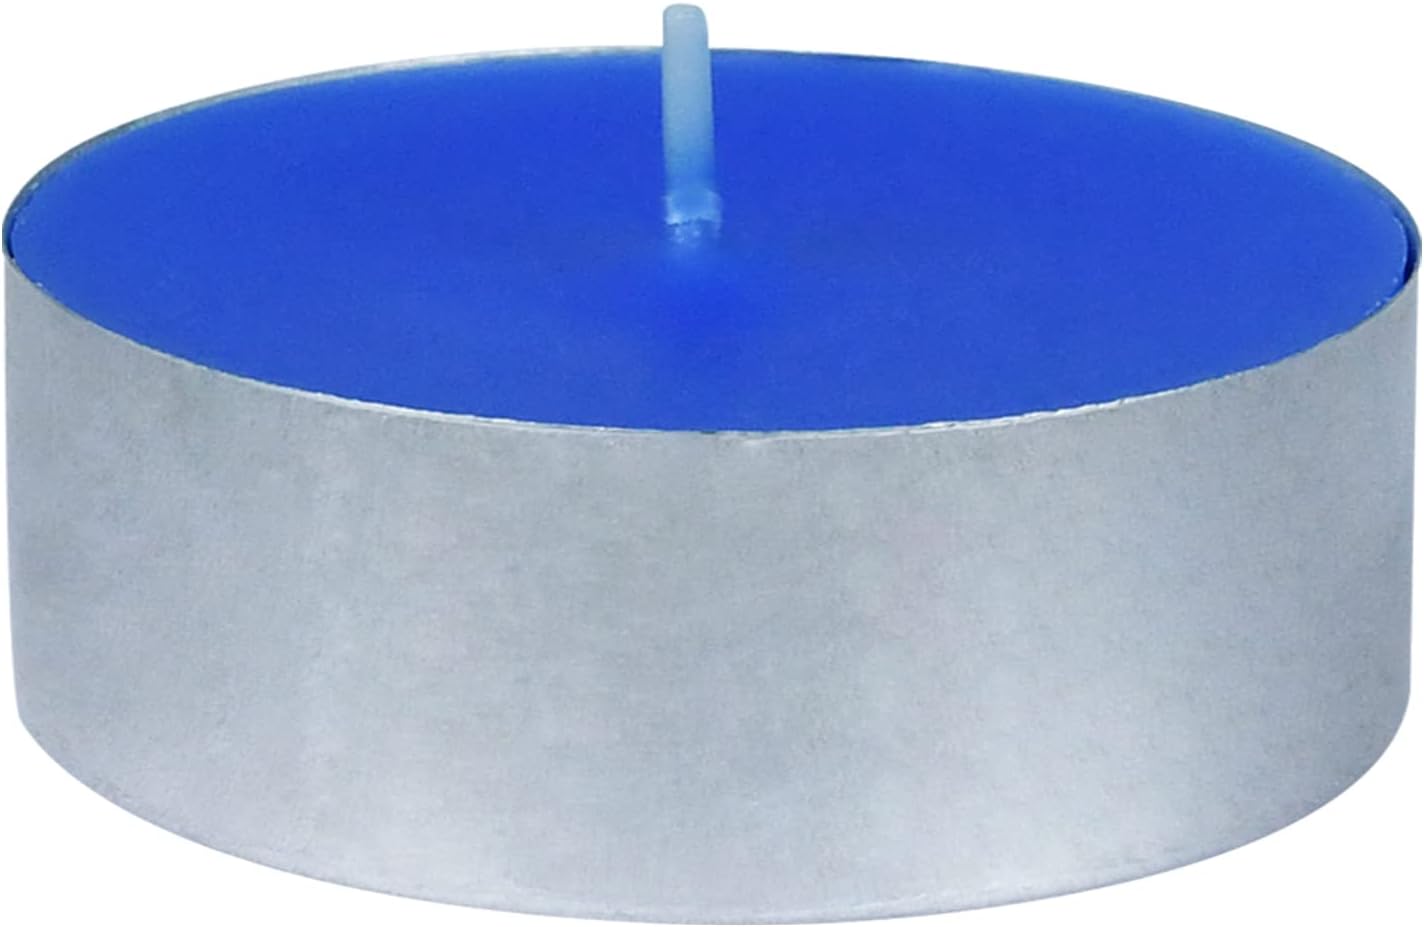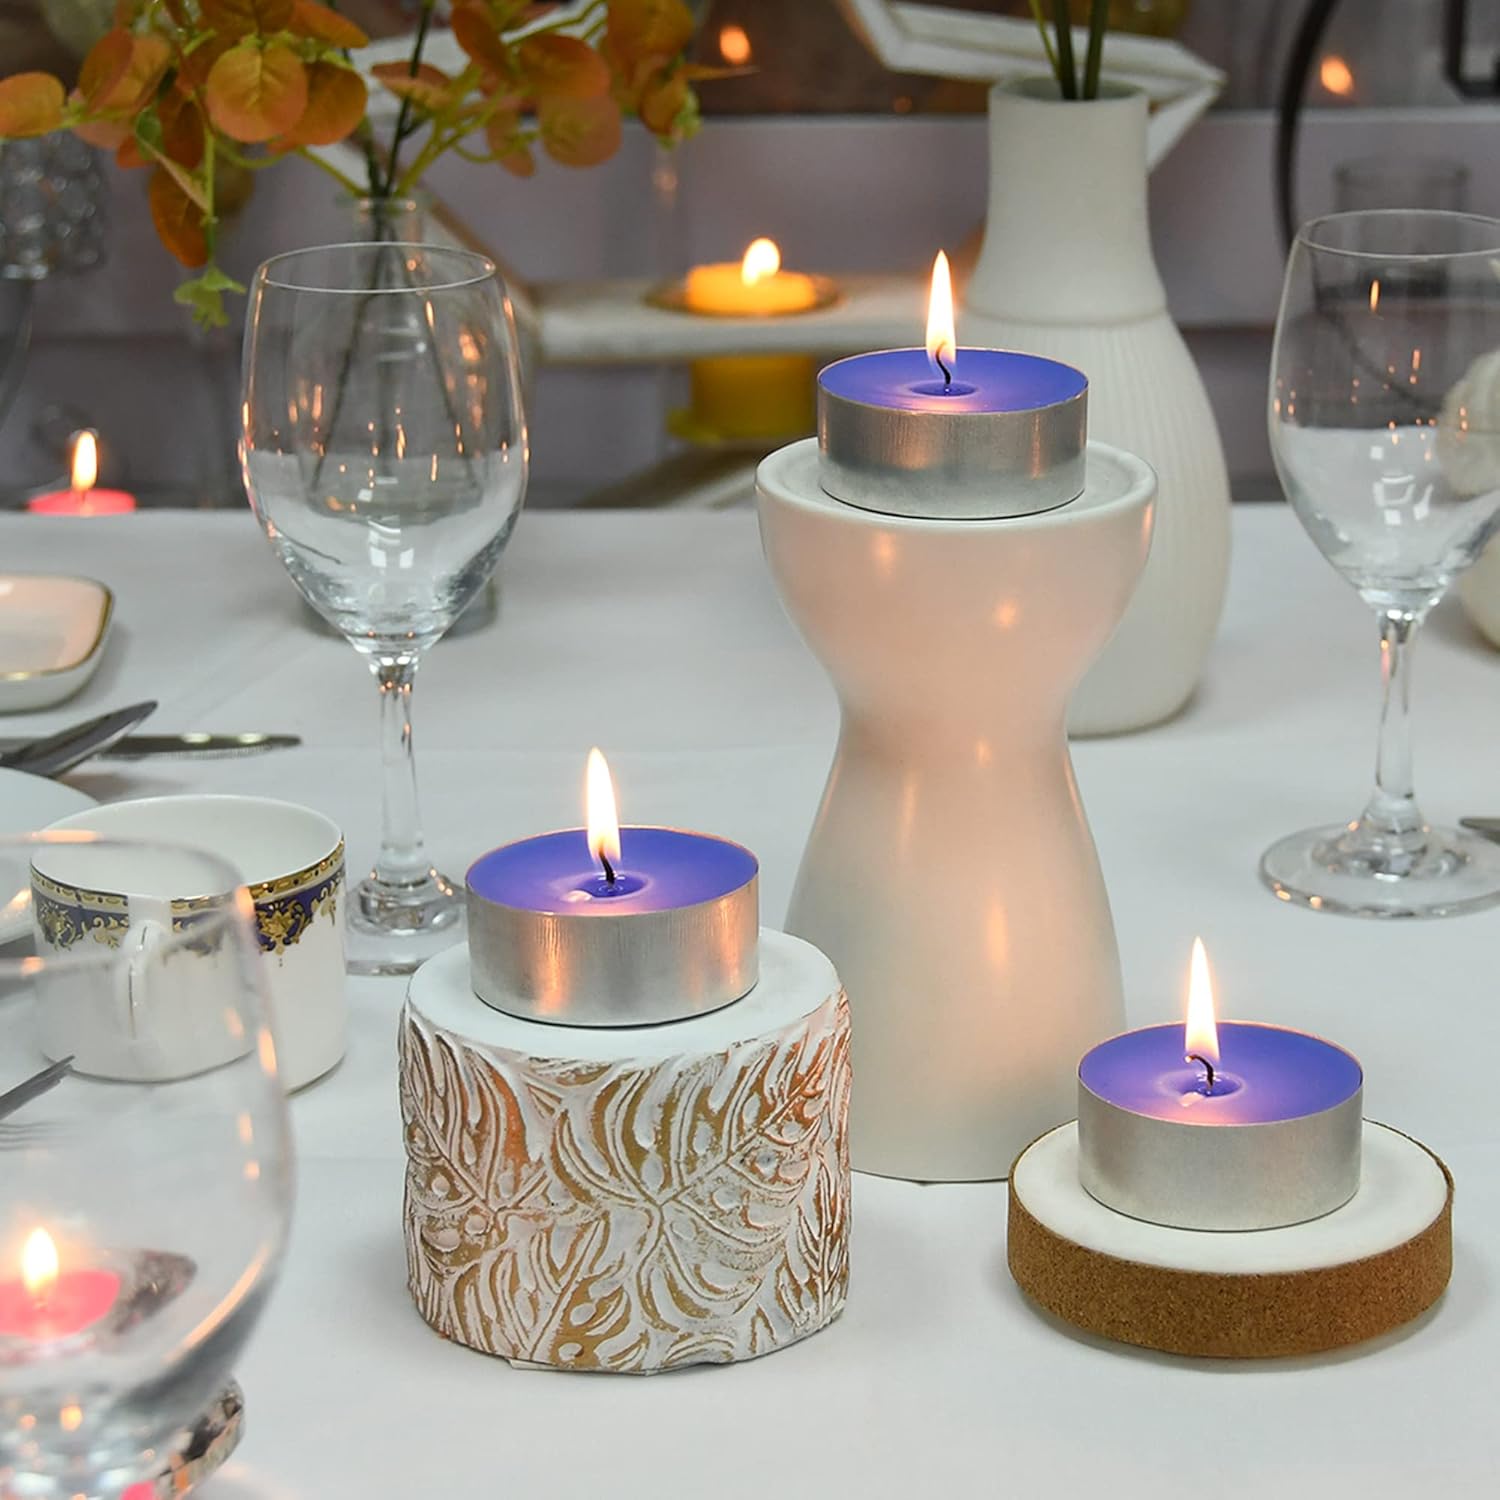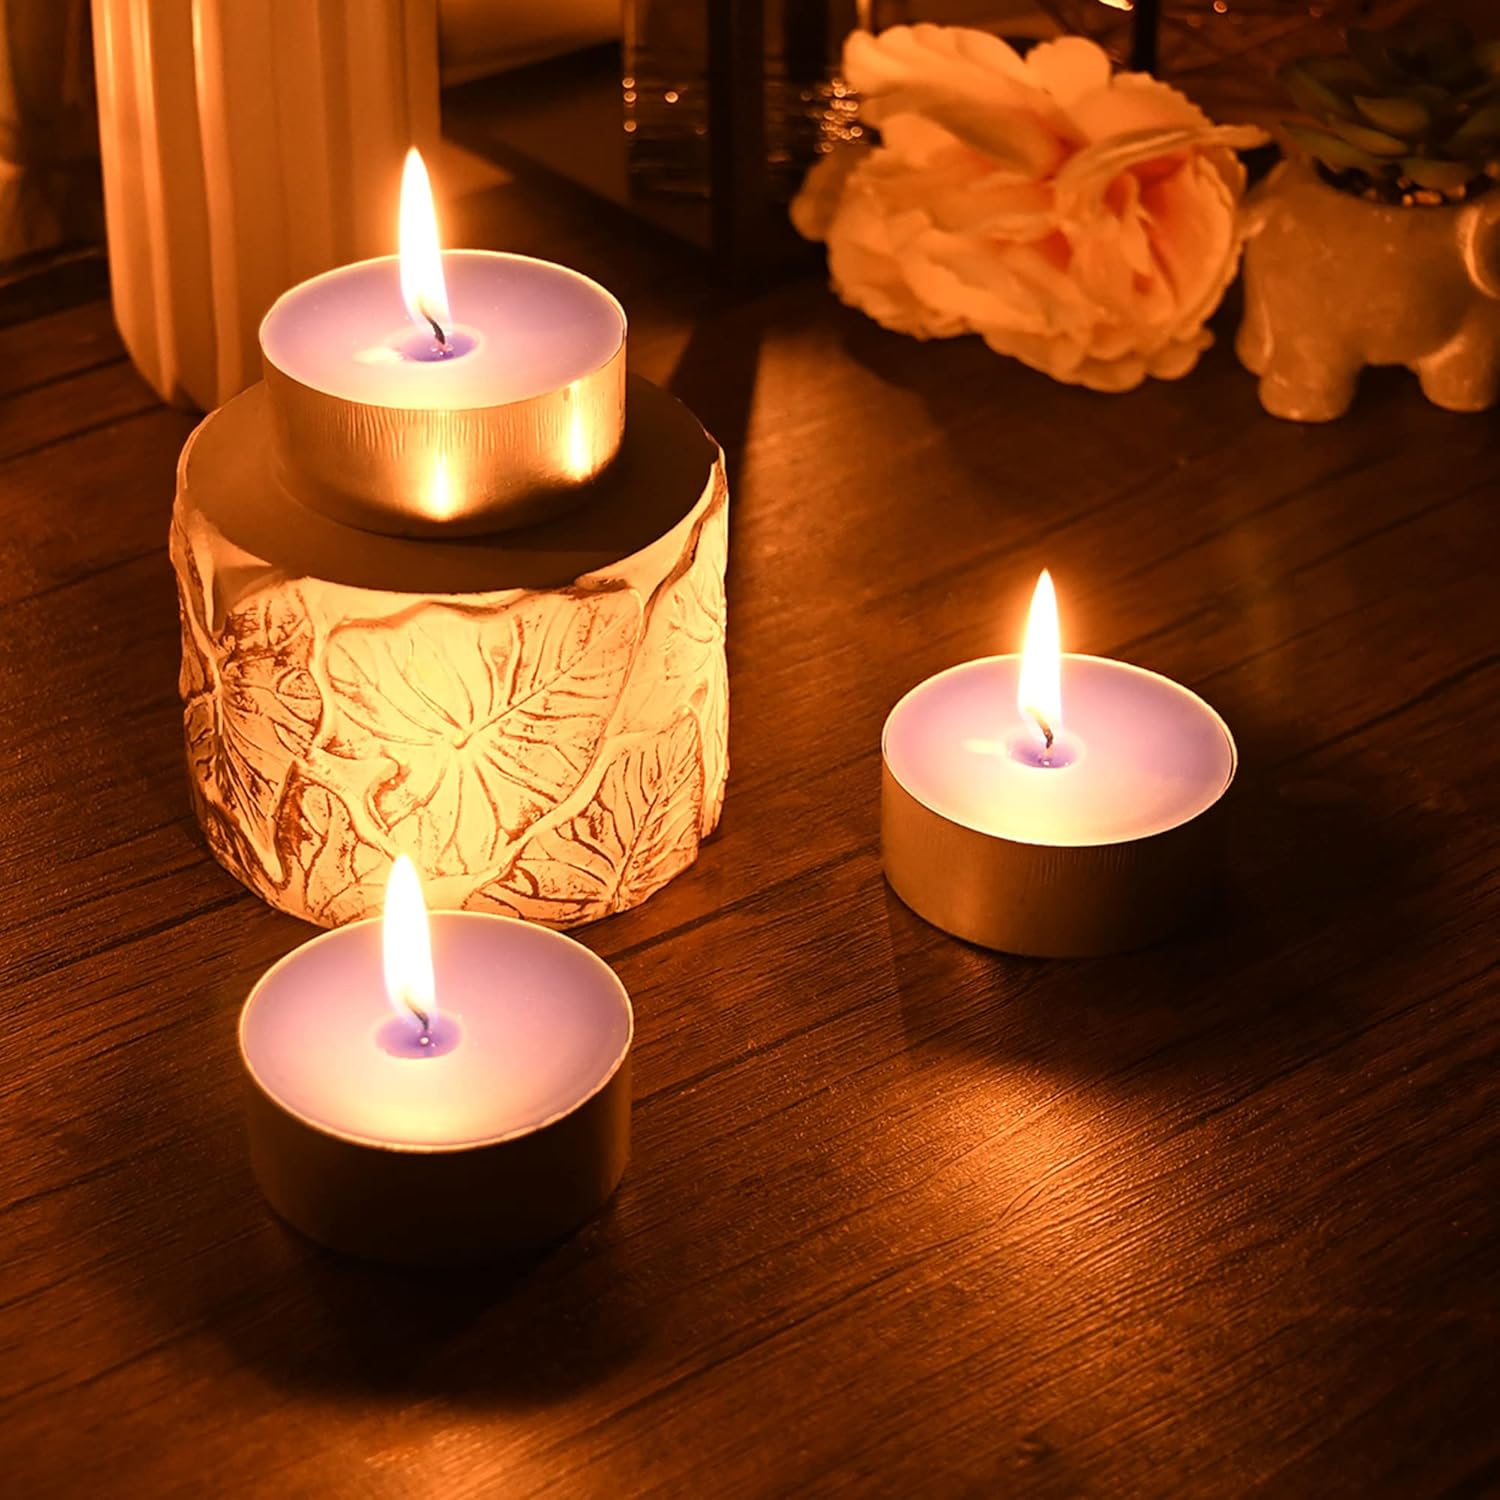
Zest Candle 12-Piece Tin Cups Tealight Candles, Mega Oversized Blue s
Category: Amazon Home
When quality and value is essential for weddings, our 10 hr. tealight candles will suit all your needs for that very special day. The 10 hr. mega tealight is larger in diameter than the standard tealight. Paired together with some of our glass mega tealight candle holders will create a beautiful candlelight glow for the wedding reception .
Features: Prices are per box of 12 candles | Size: 2.25" Diameter x 1" H | Tin cups and 100% Handpoured